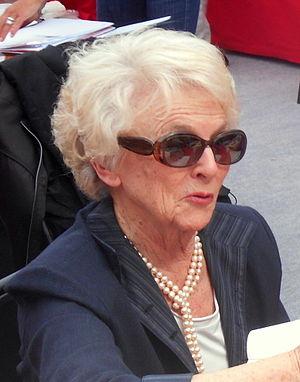
L'historienne Mona Ozouf au festival Étonnants Voyageurs de Saint-Malo en 2014.
Mona Ozouf, née Mona Annig Sohier le 24 février 1931 à Plourivo ou Lannilis, est une historienne et philosophe française. Elle est directrice de recherche émérite à l'École des hautes études en sciences sociales et spécialiste de l'éducation et de la Révolution française.